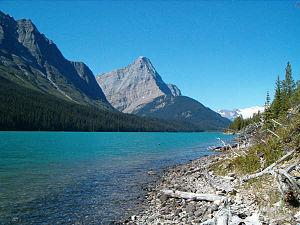
Le parc provincial Hamber est un parc provincial de la Colombie-Britannique située dans les montagnes Rocheuses. Il est compris depuis 1990 dans le site du patrimoine mondial des parcs des montagnes Rocheuses canadiennes. Il est administré parc BC Parks.